Gulf Air Transport

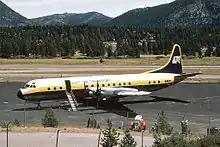
Gulf Air Transport Lockheed L-188C Electra in 1981 at Lake Tahoe Airport

Gulf Air Transport was a small charter airline headquartered at the Acadiana Regional Airport (ARA), a former U.S. Navy military airbase located near New Iberia, Louisiana, United States. The company flew piston, turboprop and jet aircraft types, and conducted flight operations from 1979 until 1990.